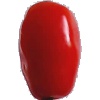
Label: Tomato 2